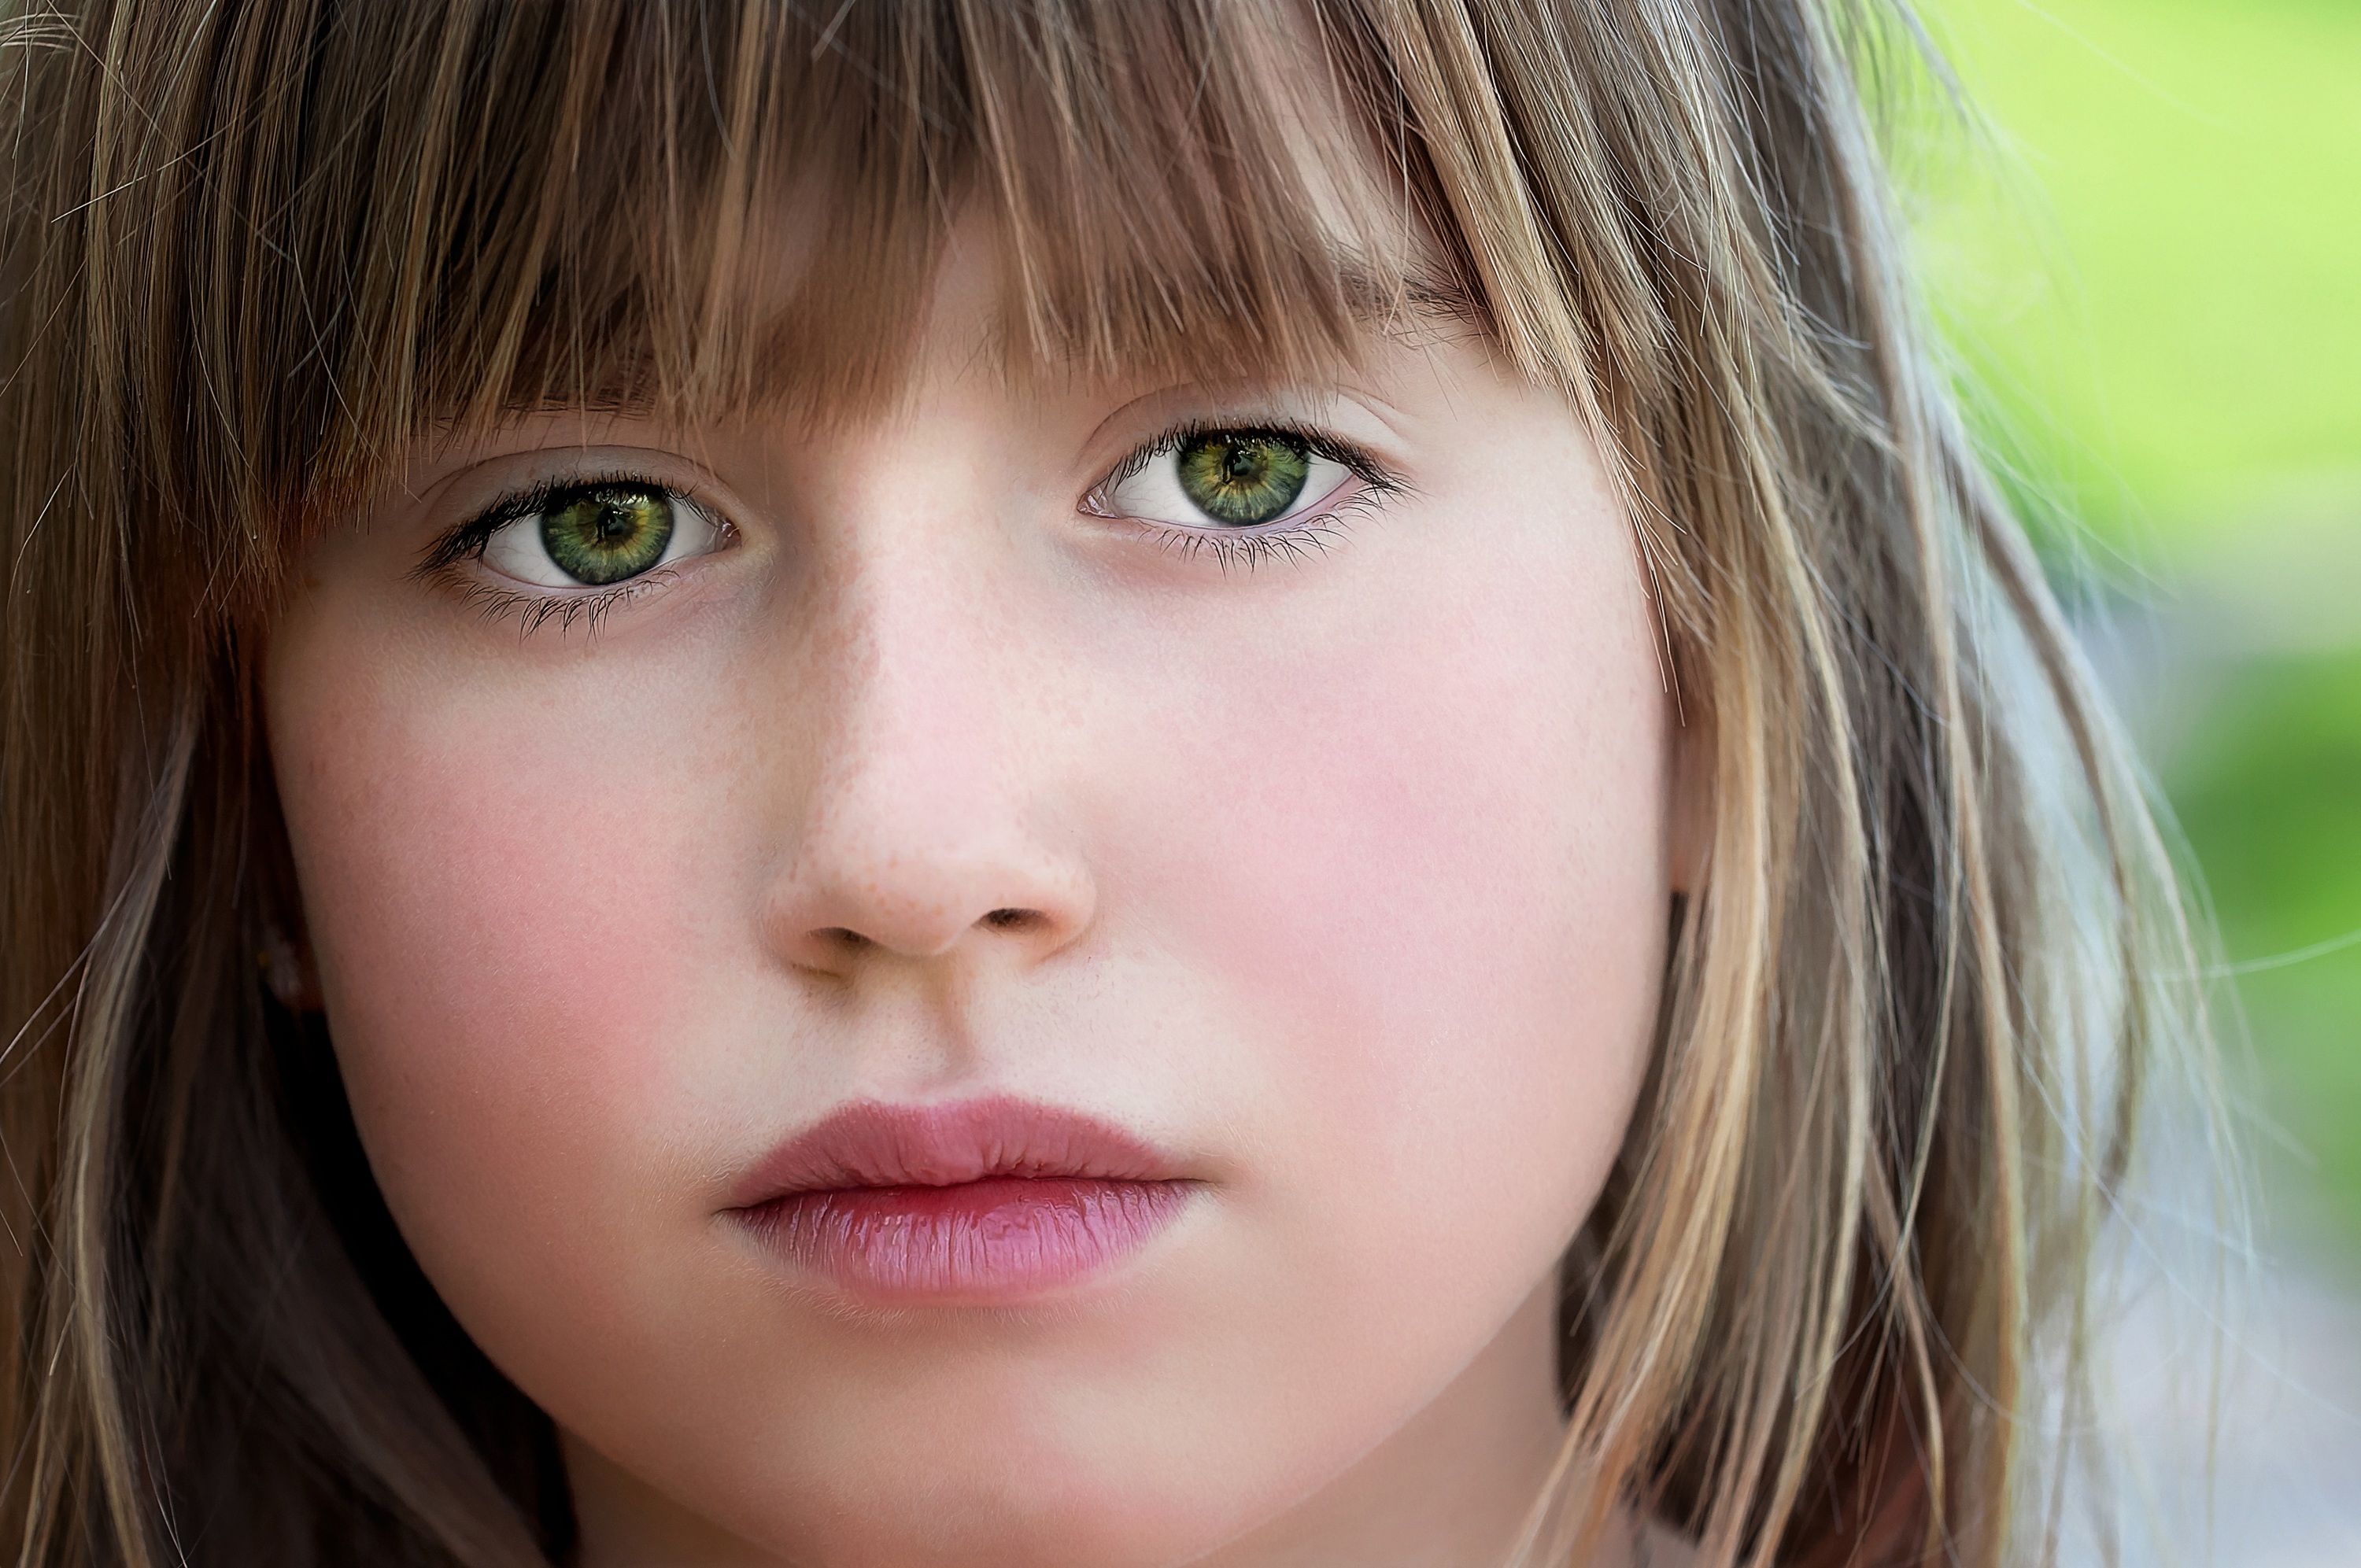
person, girl, hair, photography, view, portrait, model, green, color, child, human, close, facial expression, lip, hairstyle, smile, mouth, close up, human body, face, nose, cheek, eye, head, skin, beauty, blond, pretty, organ, brown hair, portrait photography